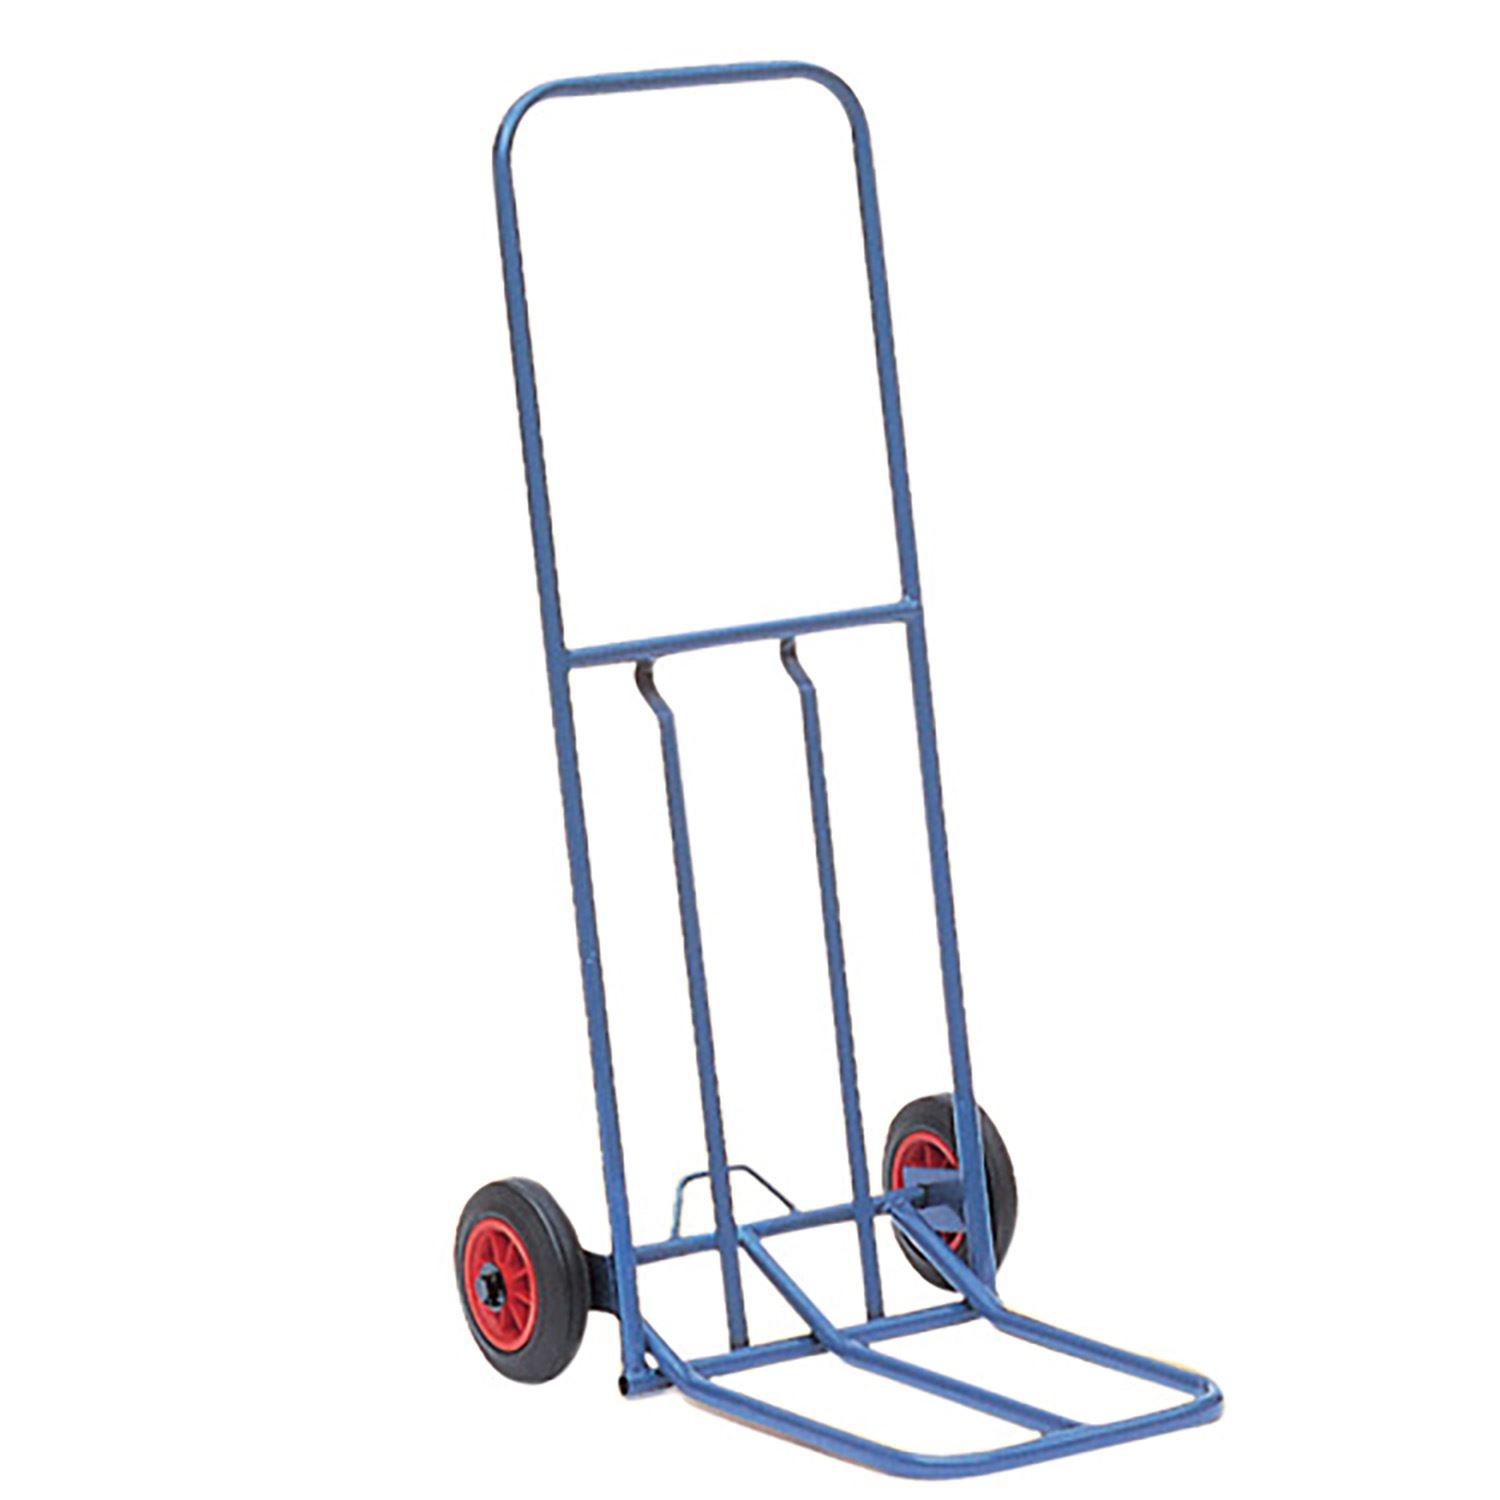
Stubbs Folding Sack Truck S2299
Brand: Stubbs
Description to come Shortly
Category: Animals & Pet Supplies > Pet Supplies > Pet Food Scoops